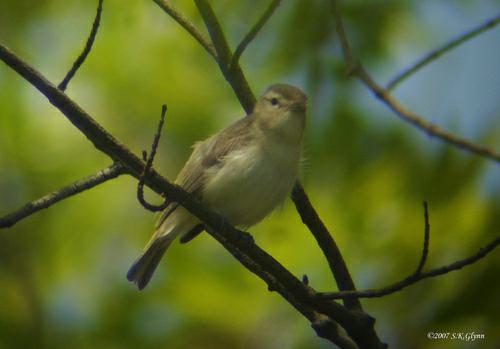
A photo of a warbling vireo